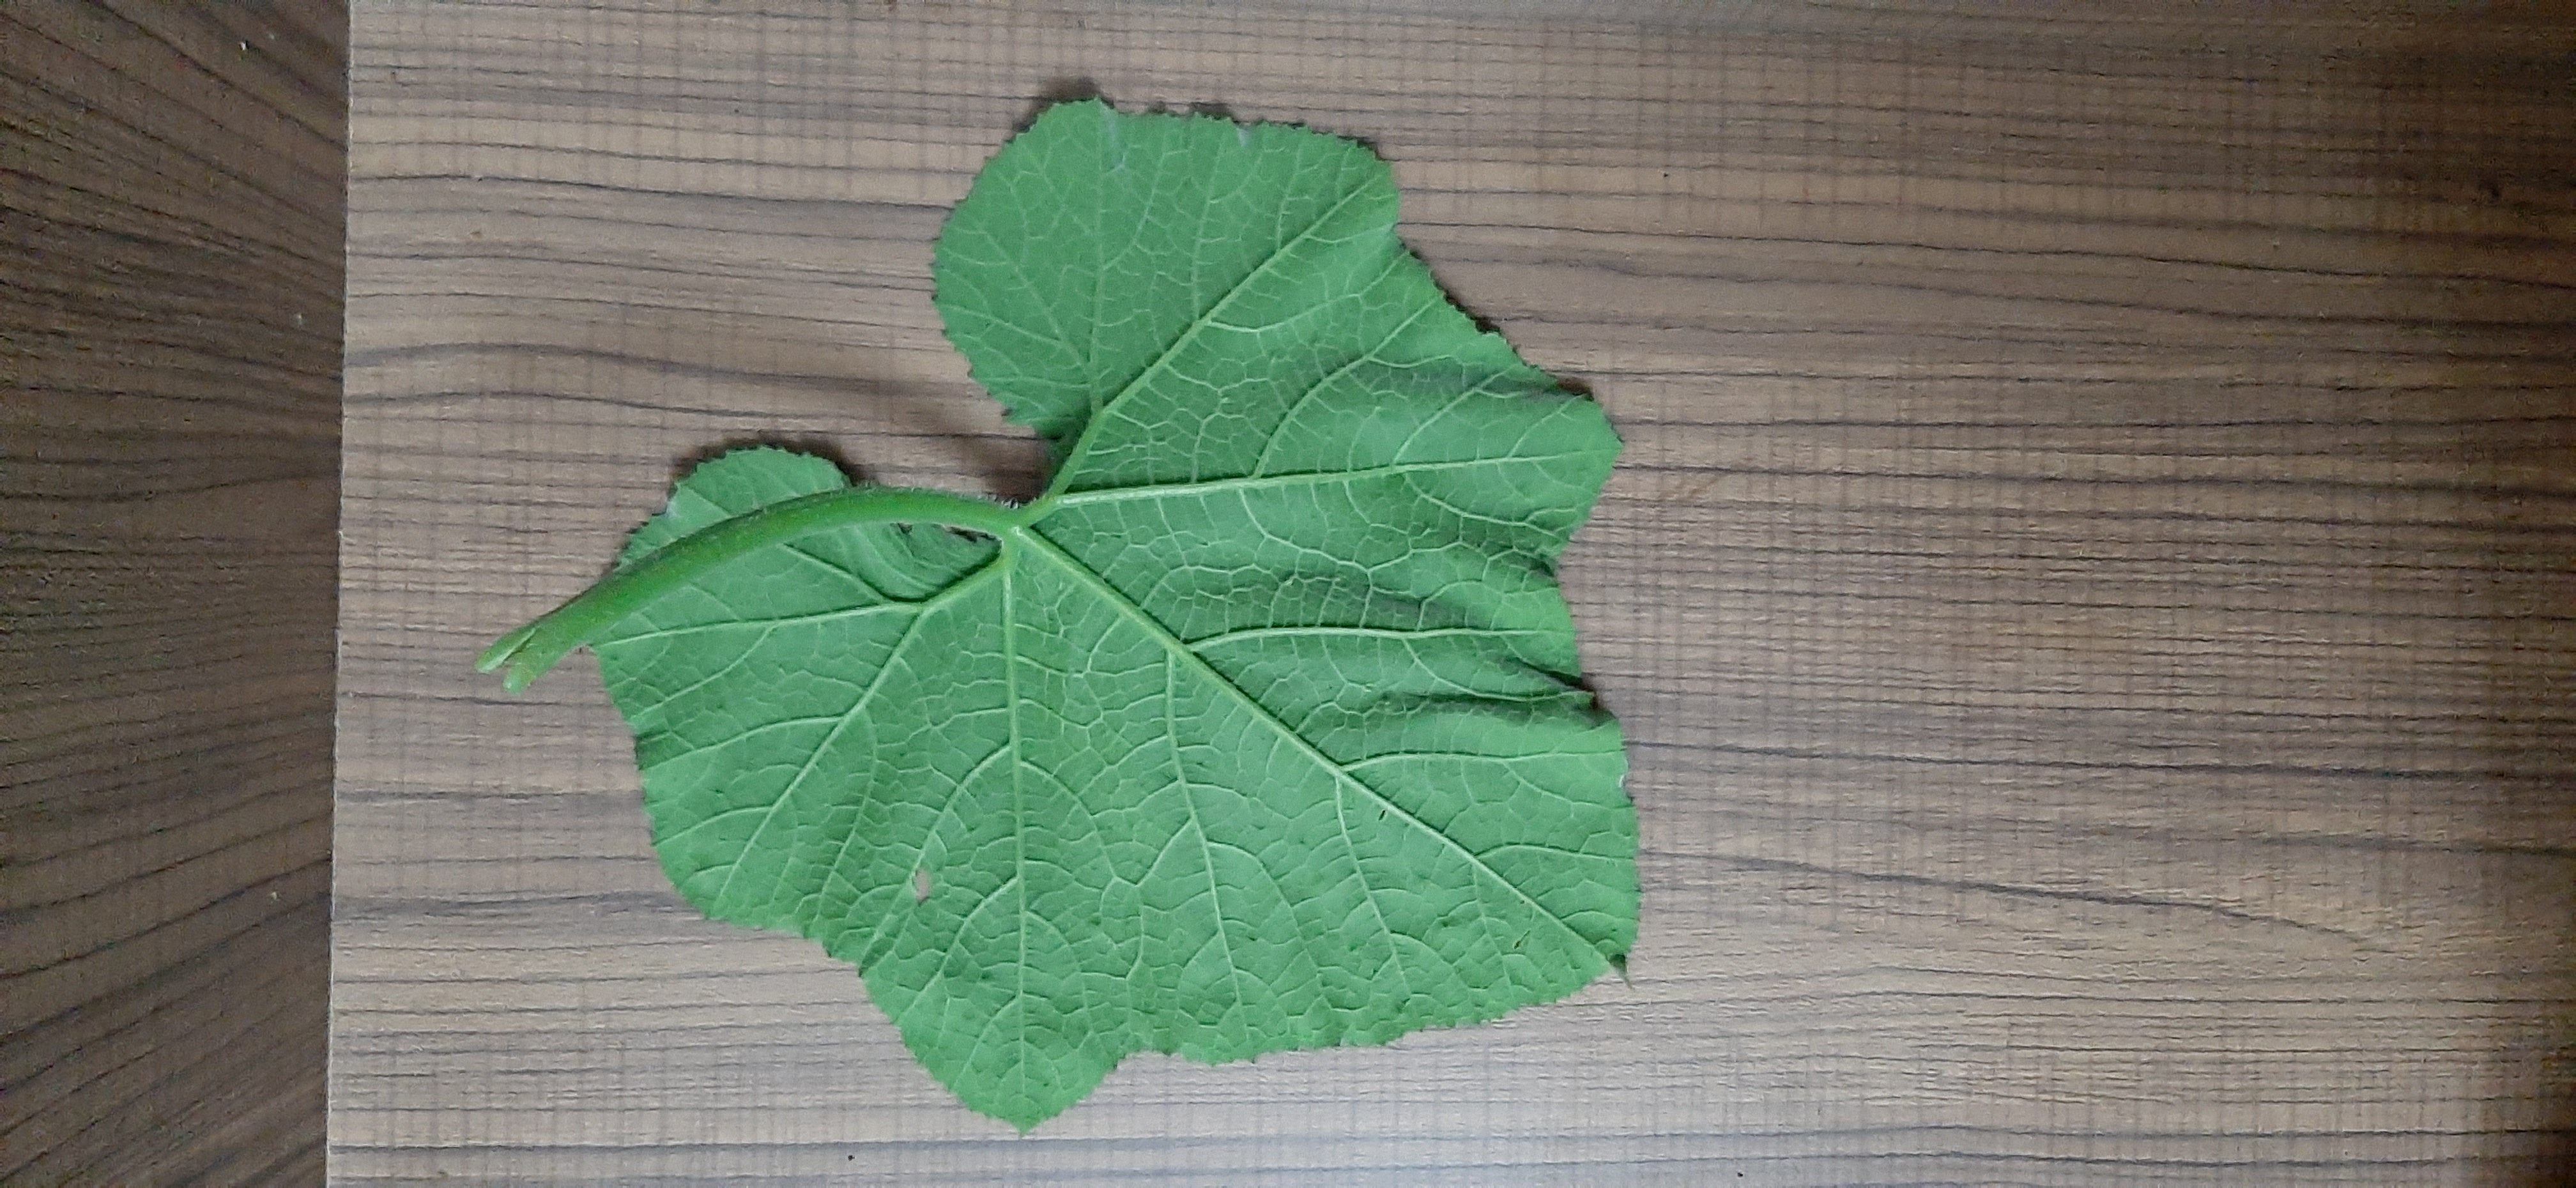
Plant: Pumpkin